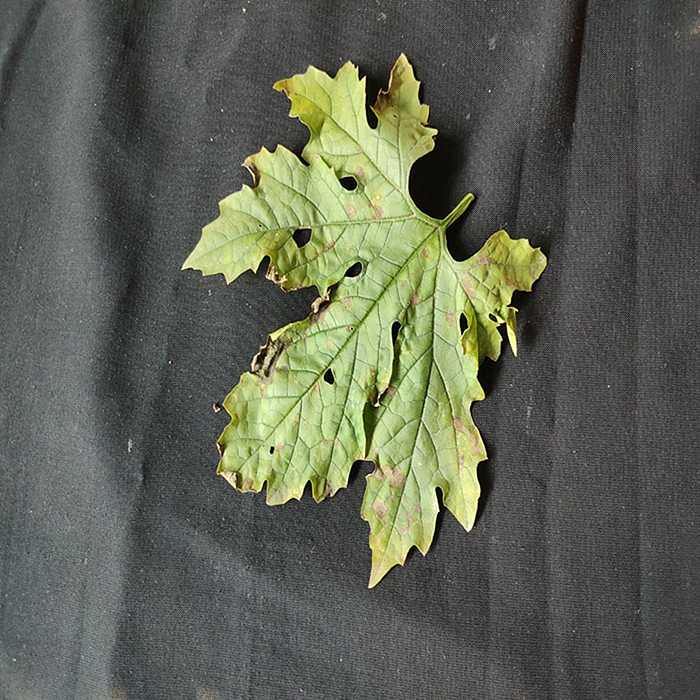
Plant: Bitter Gourd
Label: Downey mildew